Ramanuj Pratap Singh Deo

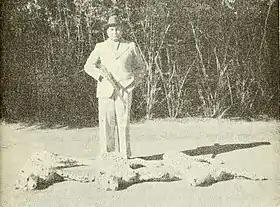
Three of the last Asiatic cheetahs recorded from India were shot down in 1947, by Maharaja Ramanuj Pratap Singh Deo of Korea, as seen in this photo submitted by his private secretary to JBNHS.

Ramanuj Pratap Singh Deo (1901-1958) was the last ruler of the princely Korea State in the British Raj. He was crowned as the king of Korea in 1925 and continued to rule the state until the state's merger with independent India on 1 January 1948. He was a Rajput by caste. He had represented the ruling Chief in the second Round Table Conference held in London in 1931.